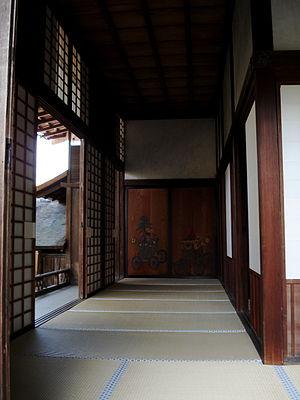
La villa impériale Shugaku-in, ou palais détaché Shugaku-in, est un ensemble de jardins et de dépendances situé sur les collines de la banlieue est de Kyoto au Japon. Il s'agit de l'un des trésors culturels de grande envergure les plus importants du Japon ; ses jardins sont l'un des grands chefs-d'œuvre du jardinage japonais.